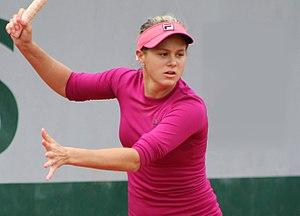
Jana Čepelová, Roland-Garros 2013